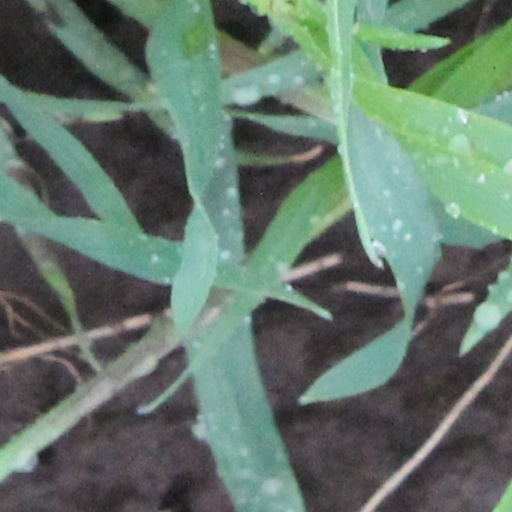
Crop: wheat